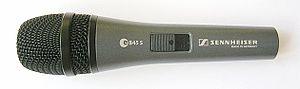
Sennheiser electronic GmbH & Co. KG est une entreprise allemande qui fabrique des microphones, casques, accessoires téléphoniques, casques d'aviateur et du matériel pour les professionnels.